Patrick Horgan (actor)

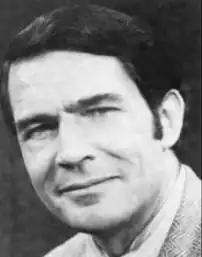
Publicity Photo of Patrick Horgan

John Patrick Horgan (26 May 1929 – 6 October 2021) was a British-American actor. He was known for playing the role of Dr. John Morrison in the Aerocam soap opera television series "The Doctors". He completed an unabridged reading of "Finnegans Wake" in 1985 for the Library of Congress.